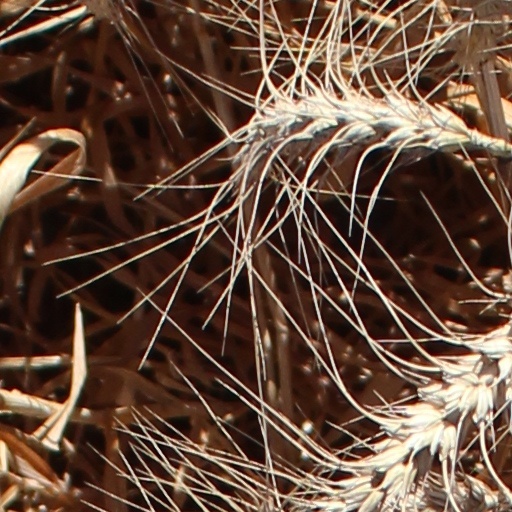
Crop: wheat